Salalah International Airport

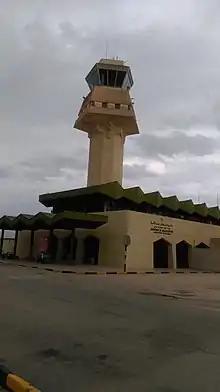
The original civilian buildings at Salalah Airport

Salalah Airport opened as a civilian facility in 1977. Initially, it only handled domestic flights from Muscat and a few chartered flights to UAE or Qatar. Oman Air Services (OAS) began services to Salalah in 1982 and the inaugural flight of Oman Air arrived from Muscat in April 1993. Co-located with the civilian airport is a military airbase of the Royal Air Force of Oman called RAFO Salalah.